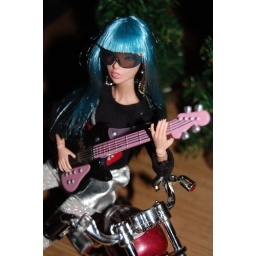
A magic night...Raja stopped her bike near a forest. She started to play her guitar a love song....